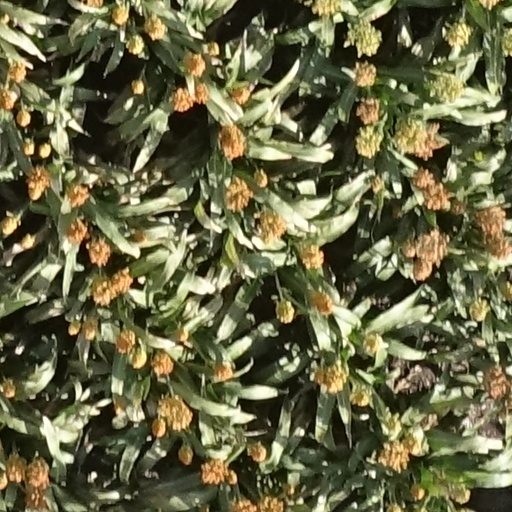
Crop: sorghum